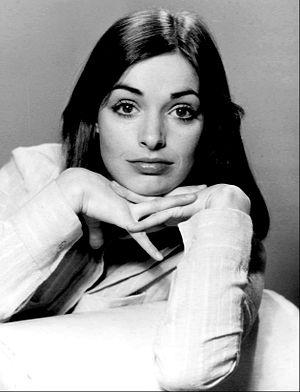
Adrienne La Russa est une actrice américaine connue aux États-Unis pour le rôle de Brooke Hamilton dans la série télévisée Des jours et des vies, qu'elle a joué de 1975 à 1977. Elle a aussi joué au cinéma dans La pecora nera, Psychout for Murder, Liens d'amour et de sang, Keep It in the Family, L'Homme qui venait d'ailleurs et Uncle Joe Shannon.